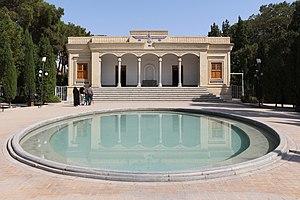
Temple du feu zoroastrien, Yazd, Iran
Le temple du feu de Yazd, également connu sous le nom d'Atashkadeh-e Yazd, est un temple situé à Yazd, dans la province du même nom, en Iran. Il a été construit en 1934 et perpétue l'Atash Bahram, qui signifie « feu victorieux », daté de 470. Il s'agit de l'un des neuf Atash Behrams, les temples du feu du grade le plus élevé, le seul de ce grade en Iran.
Le temple du feu dans le zoroastrisme est le lieu de culte pour les zoroastriens.